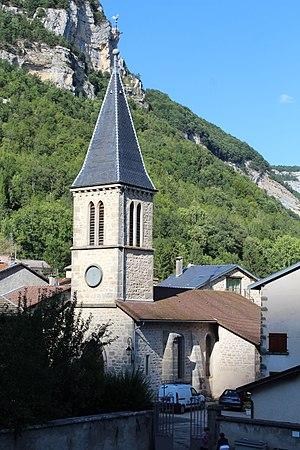
Église de l'Assomption de Chaley.
Chaley est une commune française, située dans le département de l'Ain en région Auvergne-Rhône-Alpes. Elle se situe dans la montée entre Tenay et Hauteville-Lompnes sur les bords de l'Albarine.